Gordon Turner

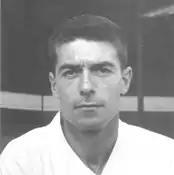

Gordon Reginald Turner (7 June 1930 – 23 December 1976) was an English footballer, who was best known as a Luton Town centre forward. He is Luton Town's all-time top goalscorer, with 243 in the League and 276 overall.